Odlums Group

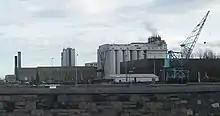
Dublin Port Odlums Flour Mill

Odlums Group is an Irish food processing and marketing company that manufactures and retails products under the Odlums name. It is a wholly owned subsidiary of Valeo Foods, which is owned by Bain Capital.